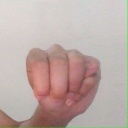
अक्षर: म